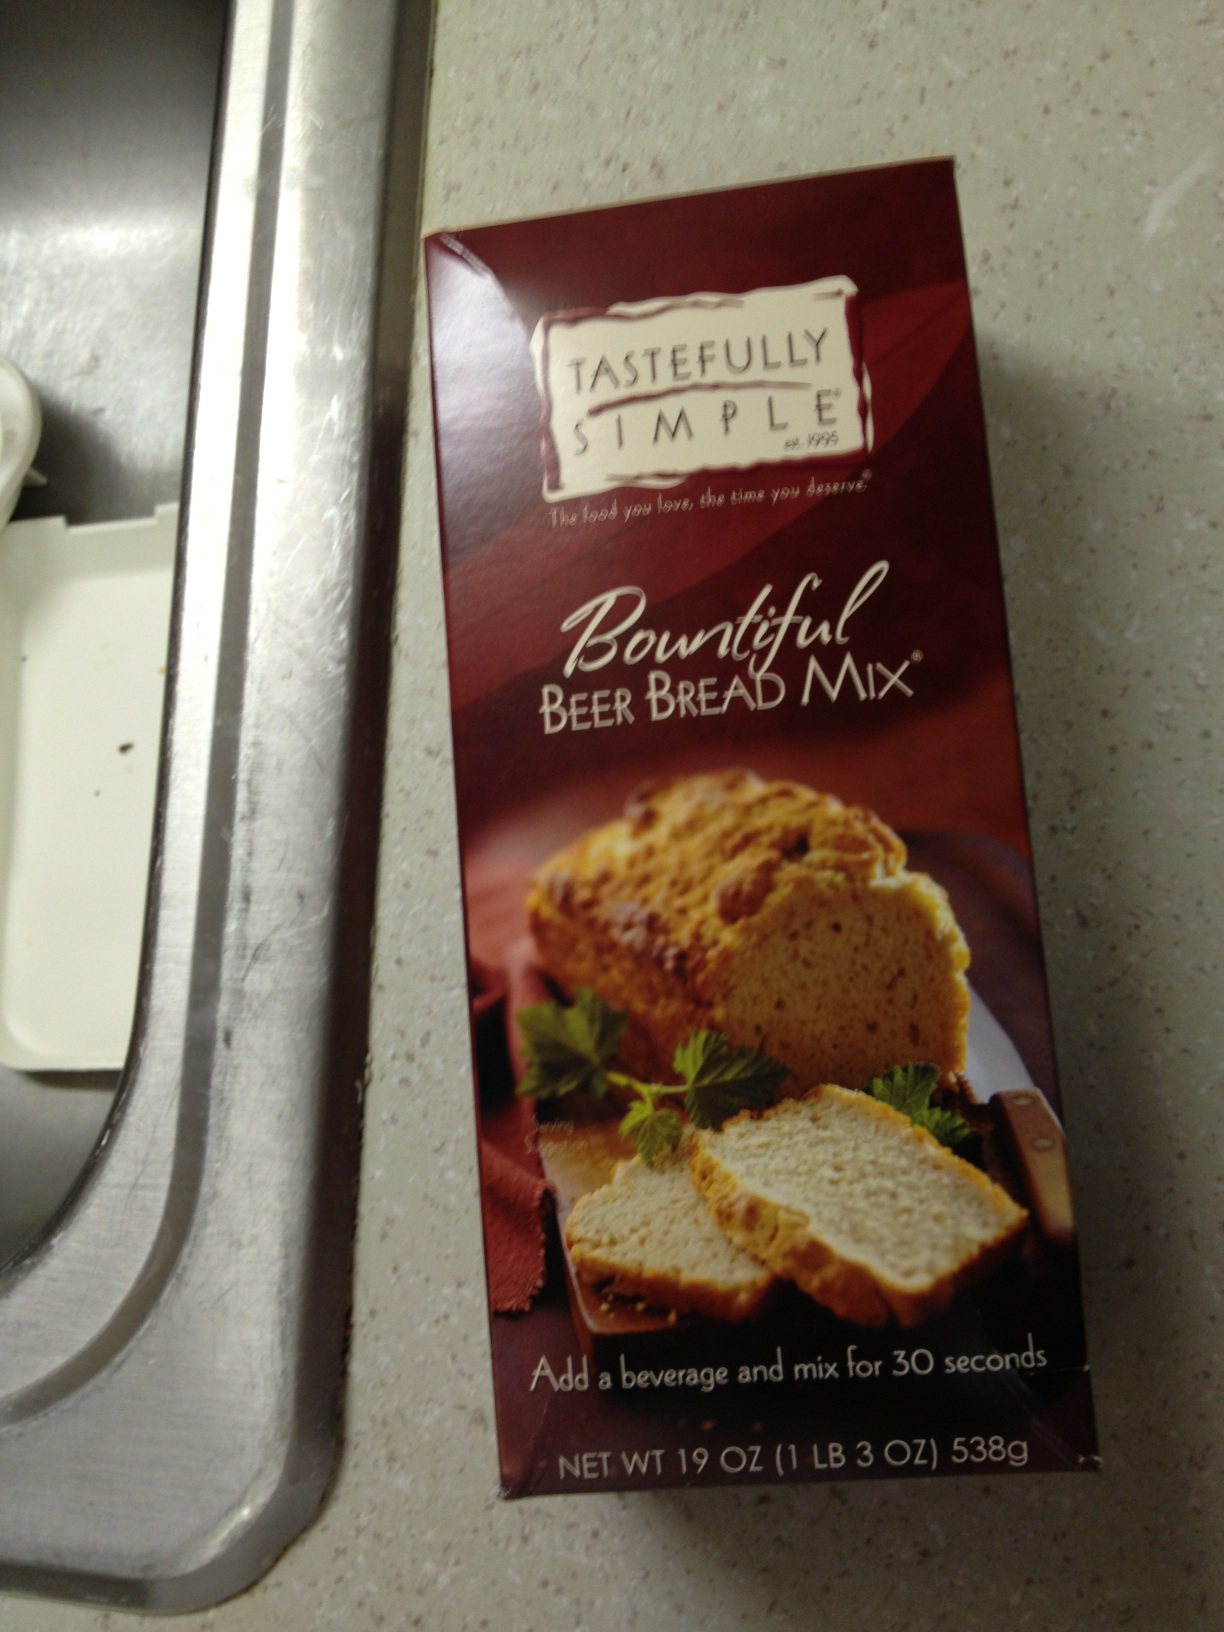Question: What is in this box?
Answer: beer bread mix